The Borrowers (1997 film)

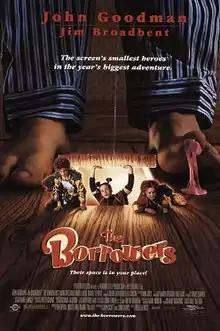
Theatrical release poster

The Borrowers is a 1997 fantasy comedy film directed by Peter Hewitt and starring John Goodman, Jim Broadbent, Celia Imrie, Mark Williams, Hugh Laurie and Bradley Pierce. It is loosely based on the 1952 children's novel of the same name by author Mary Norton.